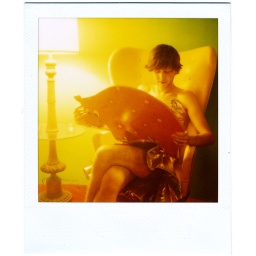
in a shimmery golden dress, reading the back of your normal, every-day wall-mounted pink hippopotamus.